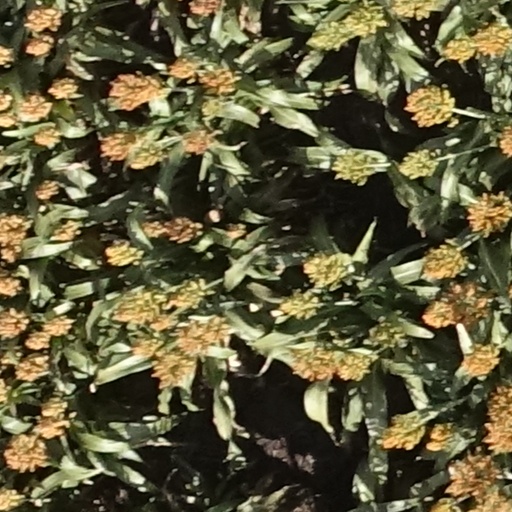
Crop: sorghum